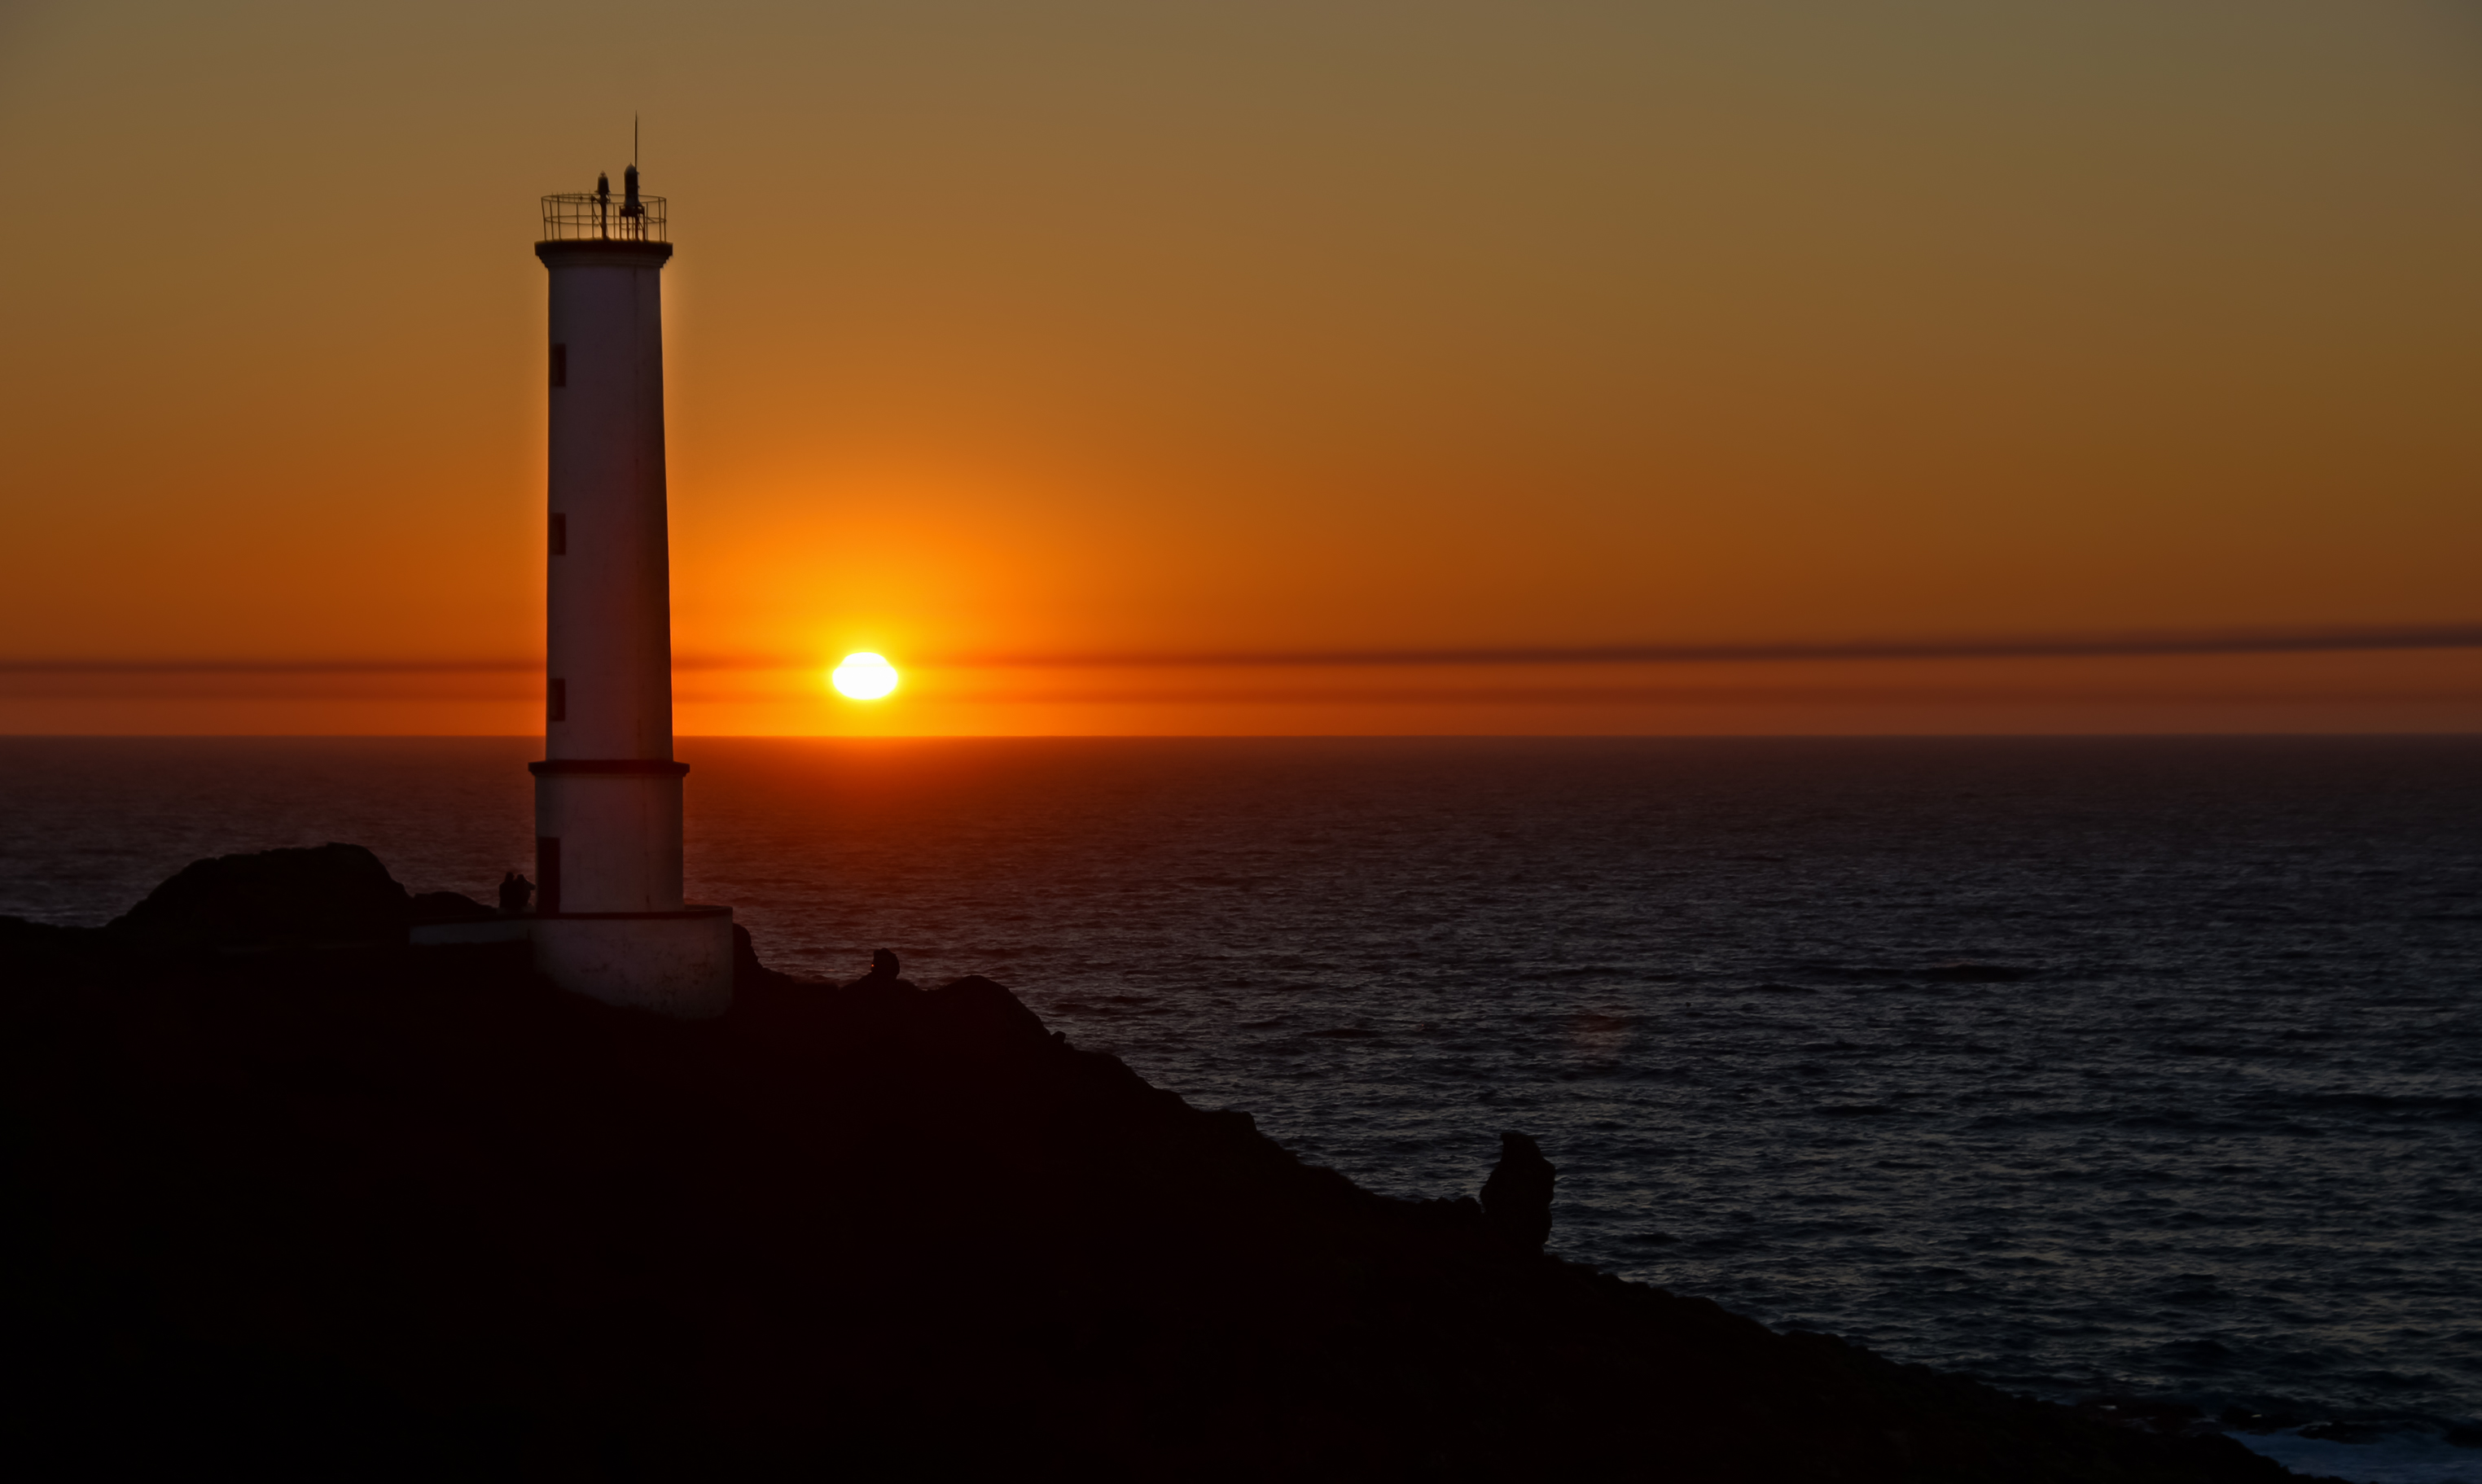
beach, landscape, sea, coast, ocean, horizon, lighthouse, sunrise, sunset, morning, dawn, dusk, evening, tower, spain, puestadesol, galicia, pontevedra, paisajes, a77, espana, ggl1, gaby1, xovesphoto, sonya77, cabohome, 18250, tamron18250mm, afterglow